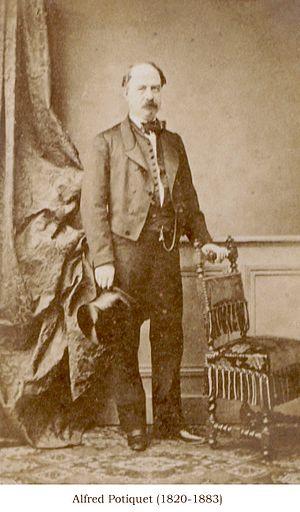
François-Gabriel-Alfred Potiquet, né le 4 décembre 1820 à Magny-en-Vexin et mort le 9 avril 1883 à Nogent-l'Artaud, est un ingénieur civil, agent-voyer, collectionneur de manuscrits et de timbres, auteur du premier catalogue de timbres postaux au monde, paru en 1861.